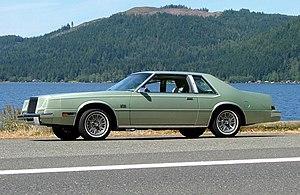
Stevens Thompson Tjaarda van Starkenberg dit Tom Tjaarda, né le 23 juillet 1934 à Détroit et mort le 1ᵉʳ juin 2017 à Turin, est un designer automobile américain d’origine néerlandaise.